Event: Nepal Earthquake
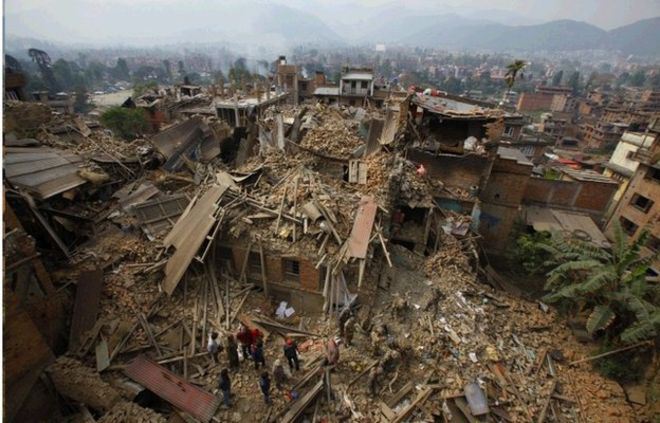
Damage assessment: damage